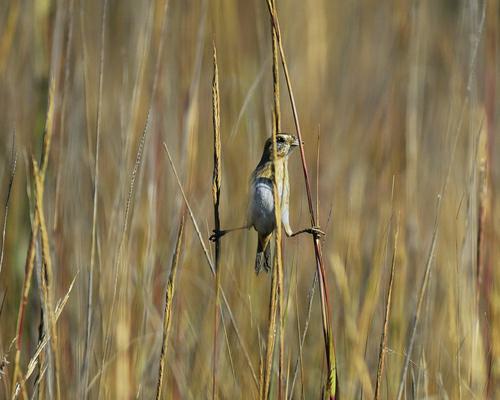
A photo of a nelson sharp tailed sparrow